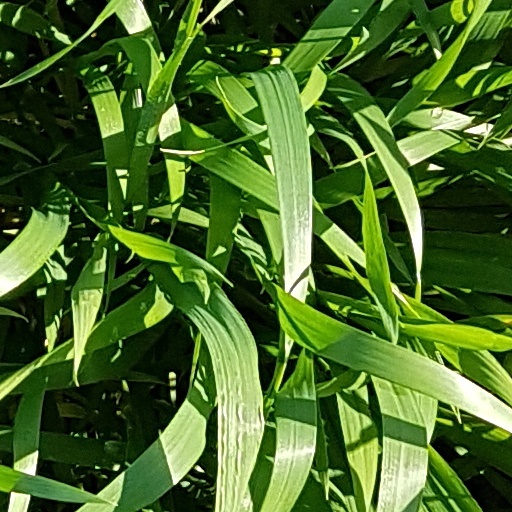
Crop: wheat